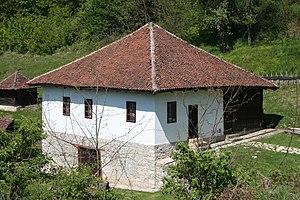
Živojin Mišić, en serbe cyrillique Живојин Мишић, était un militaire serbe. Il participa à toutes les guerres que mena la Serbie entre 1876 et 1918. Son rôle pendant la Première Guerre mondiale lui valut le titre de voïvode.
La maison natale de Živojin Mišić se trouve à Struganik, dans la municipalité de Mionica et dans le district Kolubara, en Serbie. Elle est inscrite sur la liste des monuments culturels de grande importance de la République de Serbie.
Les monuments culturels de grande importance sont les monuments de Serbie qui, par leur valeur, bénéficient d'un haut degré de protection.
Cet article recense les monuments culturels du district de Kolubara en Serbie.